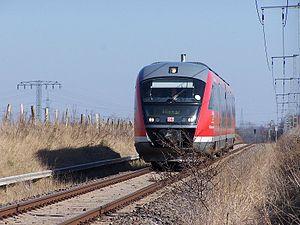
Regionalbahn est en Allemagne un train omnibus régional.